Randolph Historic District

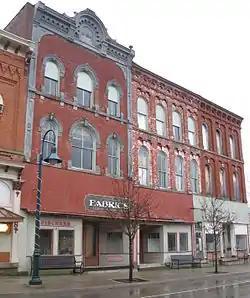
Commercial Buildings, 112-114 Main St., Randolph Historic District, January 2010. This building collapsed in May 2015.

Randolph Historic District is a national historic district located at Randolph in Cattaraugus County, New York. The district encompasses 268 contributing buildings, 1 contributing site, and 1 contributing structure in the hamlet of Randolph. The district includes a variety of residential, commercial, industrial, and institutional buildings primarily dating between 1826 and the 1880s. There are representative examples of Greek Revival and Italianate architectural styles. Notable buildings include the Borden's Condensery (1907), Borden's Caretaker's House (1907), Town Hall (c. 1840), Dow Library (c. 1830), Addison Crowley Residence (c. 1830), The Adams Building (1874), State Bank (1874), Alexander Davis House (1851), Thaddeus S. Sheldon Residence (1851), Albert G. Dow House (1865), Resolved Sears House (1850), and St. Patrick's Roman Catholic Church (1876). The contributing site is The Point (c. 1870), a public park.